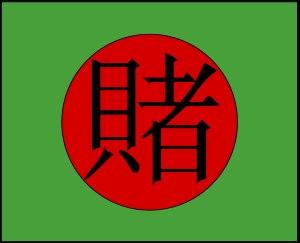
Tsunade est un personnage du manga Naruto.